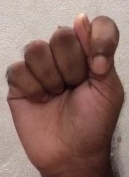
ASL sign: T